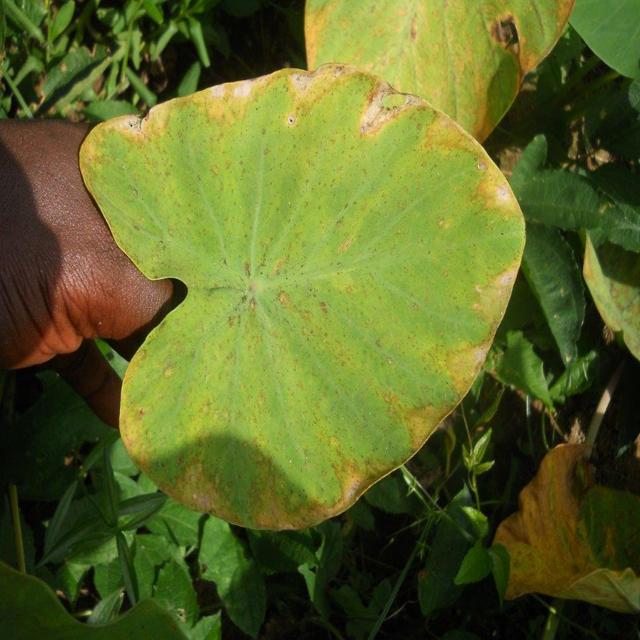
Label: Mid_Blight